Hermann Riedel

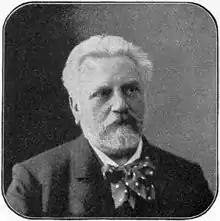
Hermann Riedel

Hermann Riedel (b. 1847 Burg bei Magdeburg, d. 6 October 1913 Braunschweig) was a German composer.